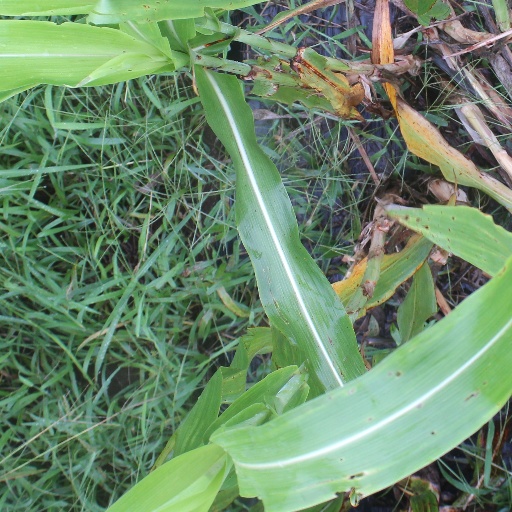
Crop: sorghum